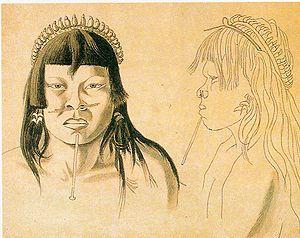
Amérindien Bororo, Brésil, par Hercules Florence, lors de l'expédition Langsdorff en Amazonie brésilienne, de 1825 à 1829
Tristes Tropiques est un livre de l'ethnographe Claude Lévi-Strauss, publié en 1955 chez Plon. Il mêle souvenirs de voyage et méditations philosophiques.
Les Bororos sont un peuple amérindien présent dans l'État du Mato Grosso (Brésil). Ils appartiennent au tronc linguistique macro-jê.
Les peuples indigènes du Brésil comprennent un grand nombre de groupes ethniques distincts qui habitaient la région avant l'arrivée des Européens aux environs de 1500. À la suite de Christophe Colomb, qui croyait avoir atteint les Indes orientales. Les premiers explorateurs portugais les appelèrent Indiens, un nom encore utilisé au Brésil.